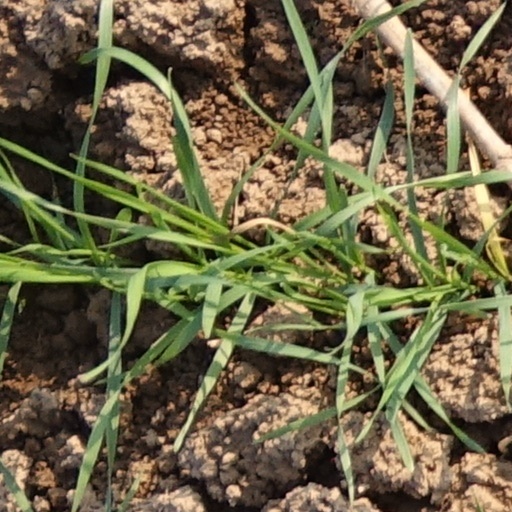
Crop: wheat